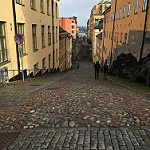
Label: non_damage_buildings_street